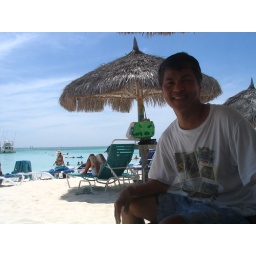
dad settled in a beach chair